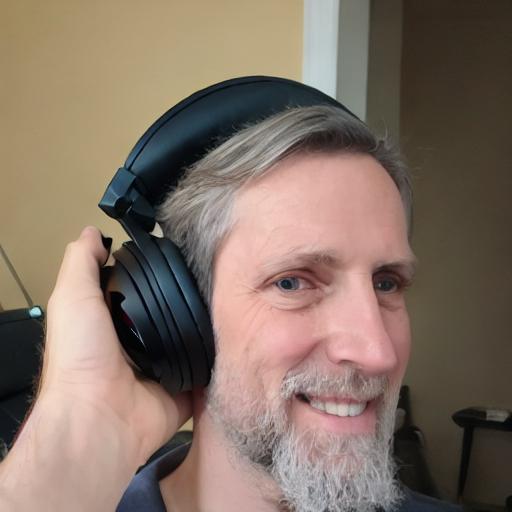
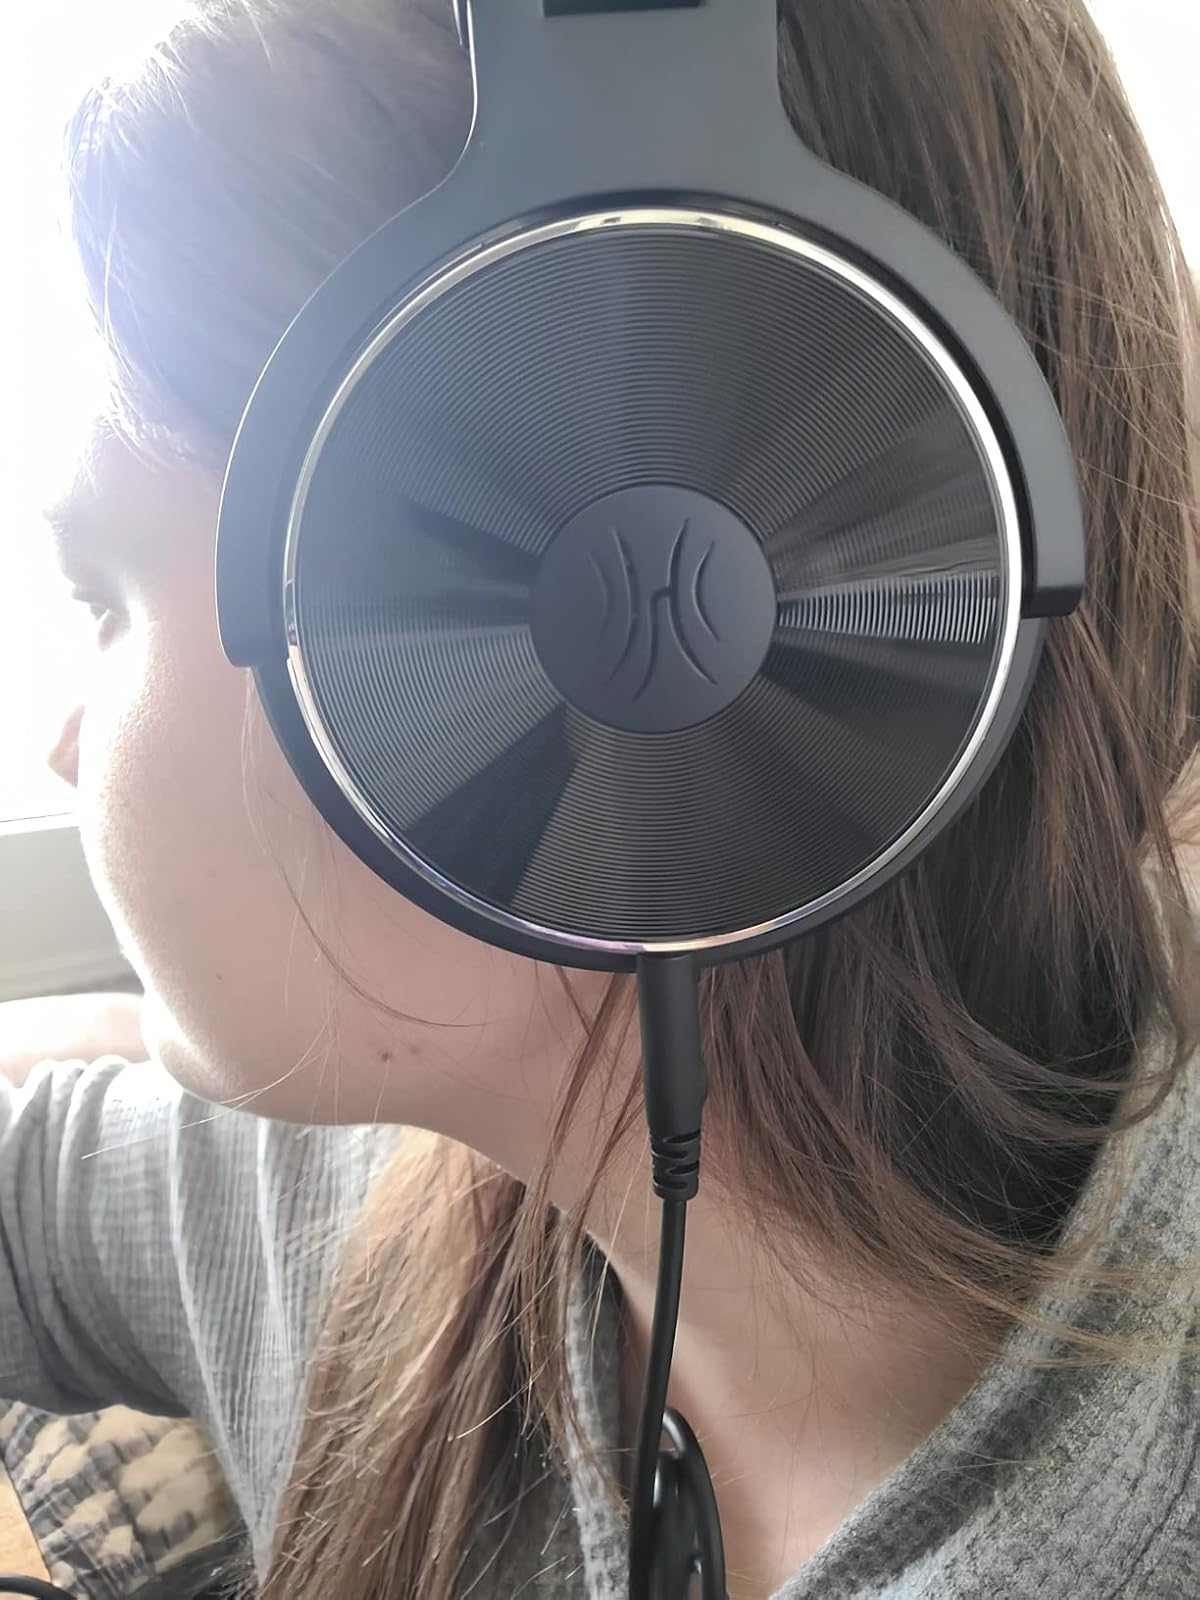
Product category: headphones
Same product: no